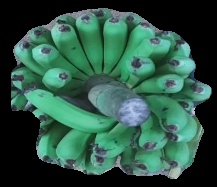
Variety: pachbale
Grade: grade2